Ramkumar

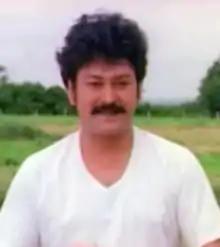
Ramkumar in "Sri Naga Shakthi" (2011)

Ramkumar is an Indian actor and film producer known for his work in Kannada cinema also appeared in few Tamil and Telugu films, He made his acting debut in Peraala's 1990 action film "Aavesha". The same year, he played a small role in Rajendra Singh Babu's "Muthina Haara" (1990). With his good looks, he was considered one of the "chocolate heroes" of the 1990s. As of 2013, Ramkumar has acted in over 40 Kannada feature films. His acting skills are well-appreciated. In He has produced the film "Pandavaru" (2006) in which he has acted as well.